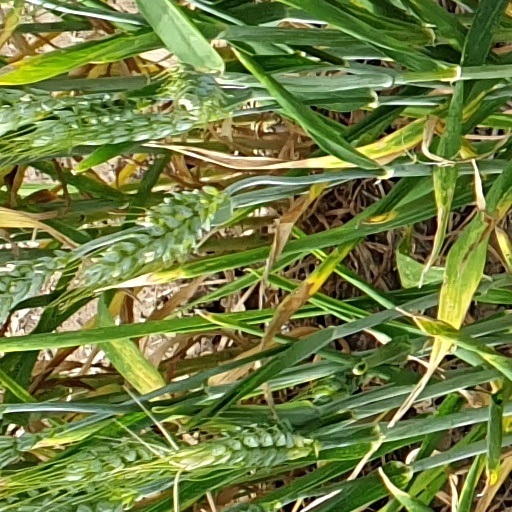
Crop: wheat